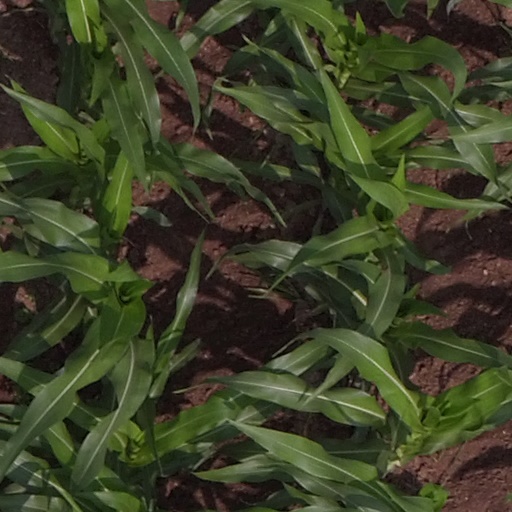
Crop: maize; corn